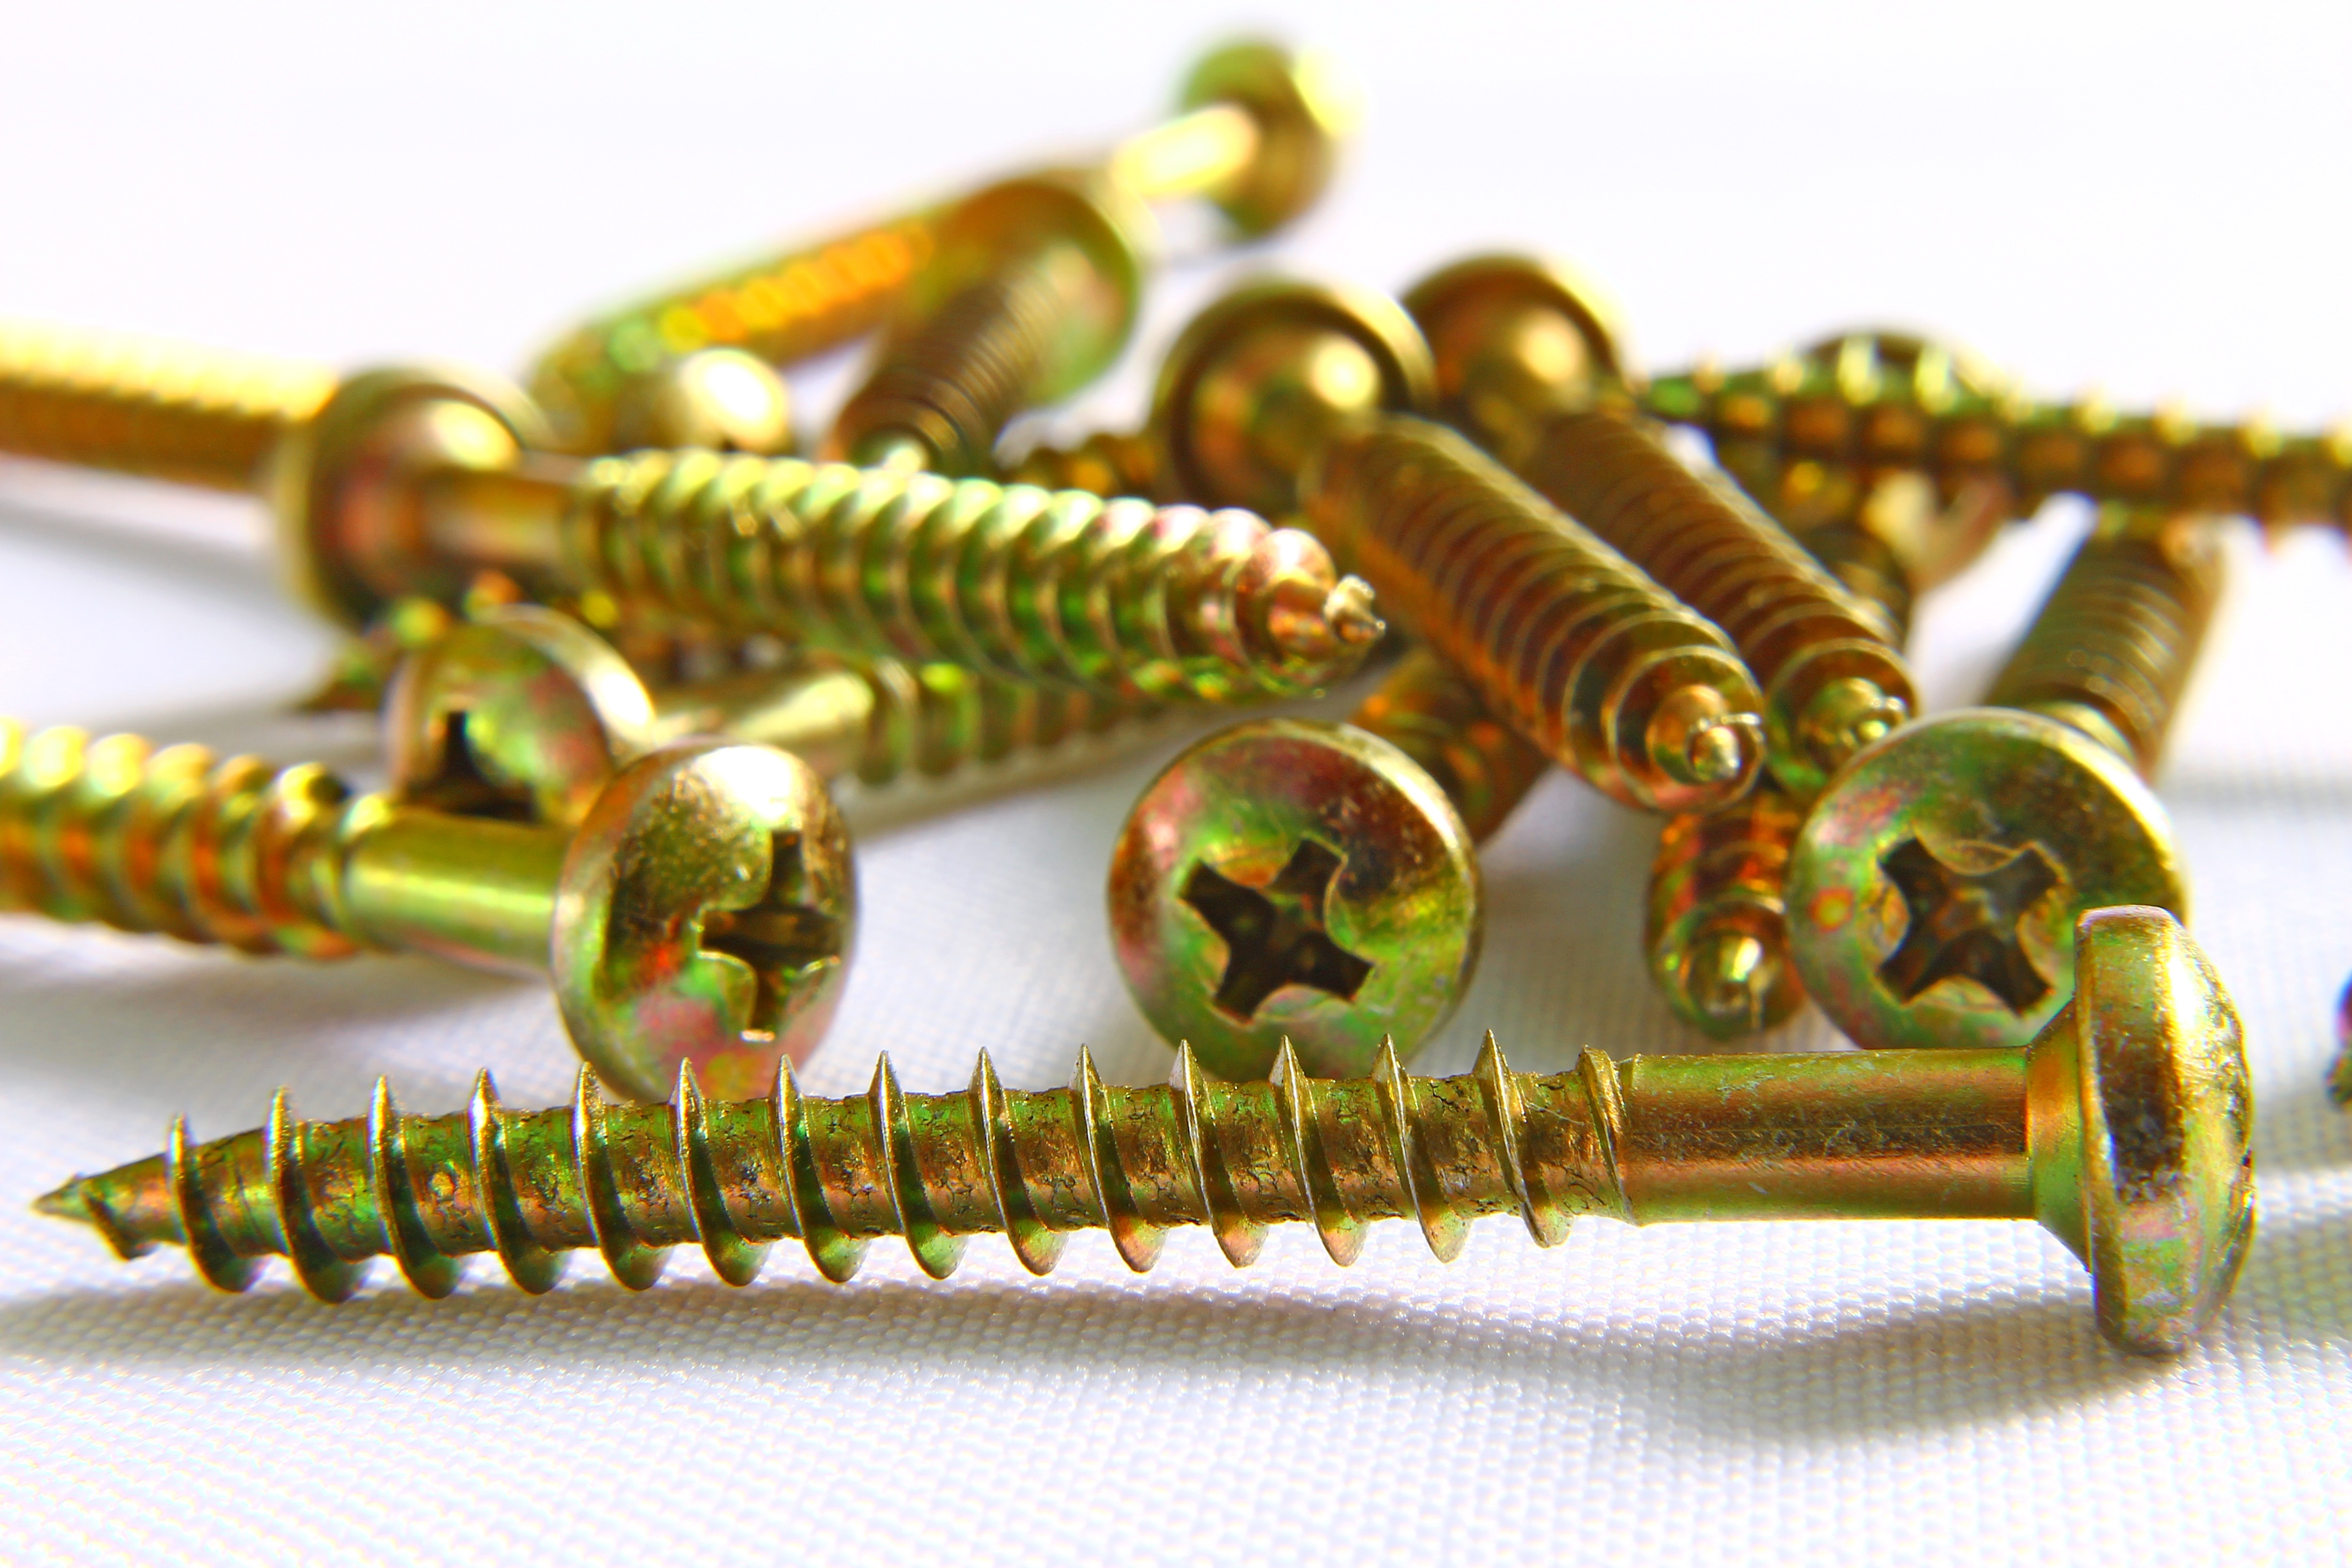
chain, bead, screw, brass, carpentry, slit, spirals, screws